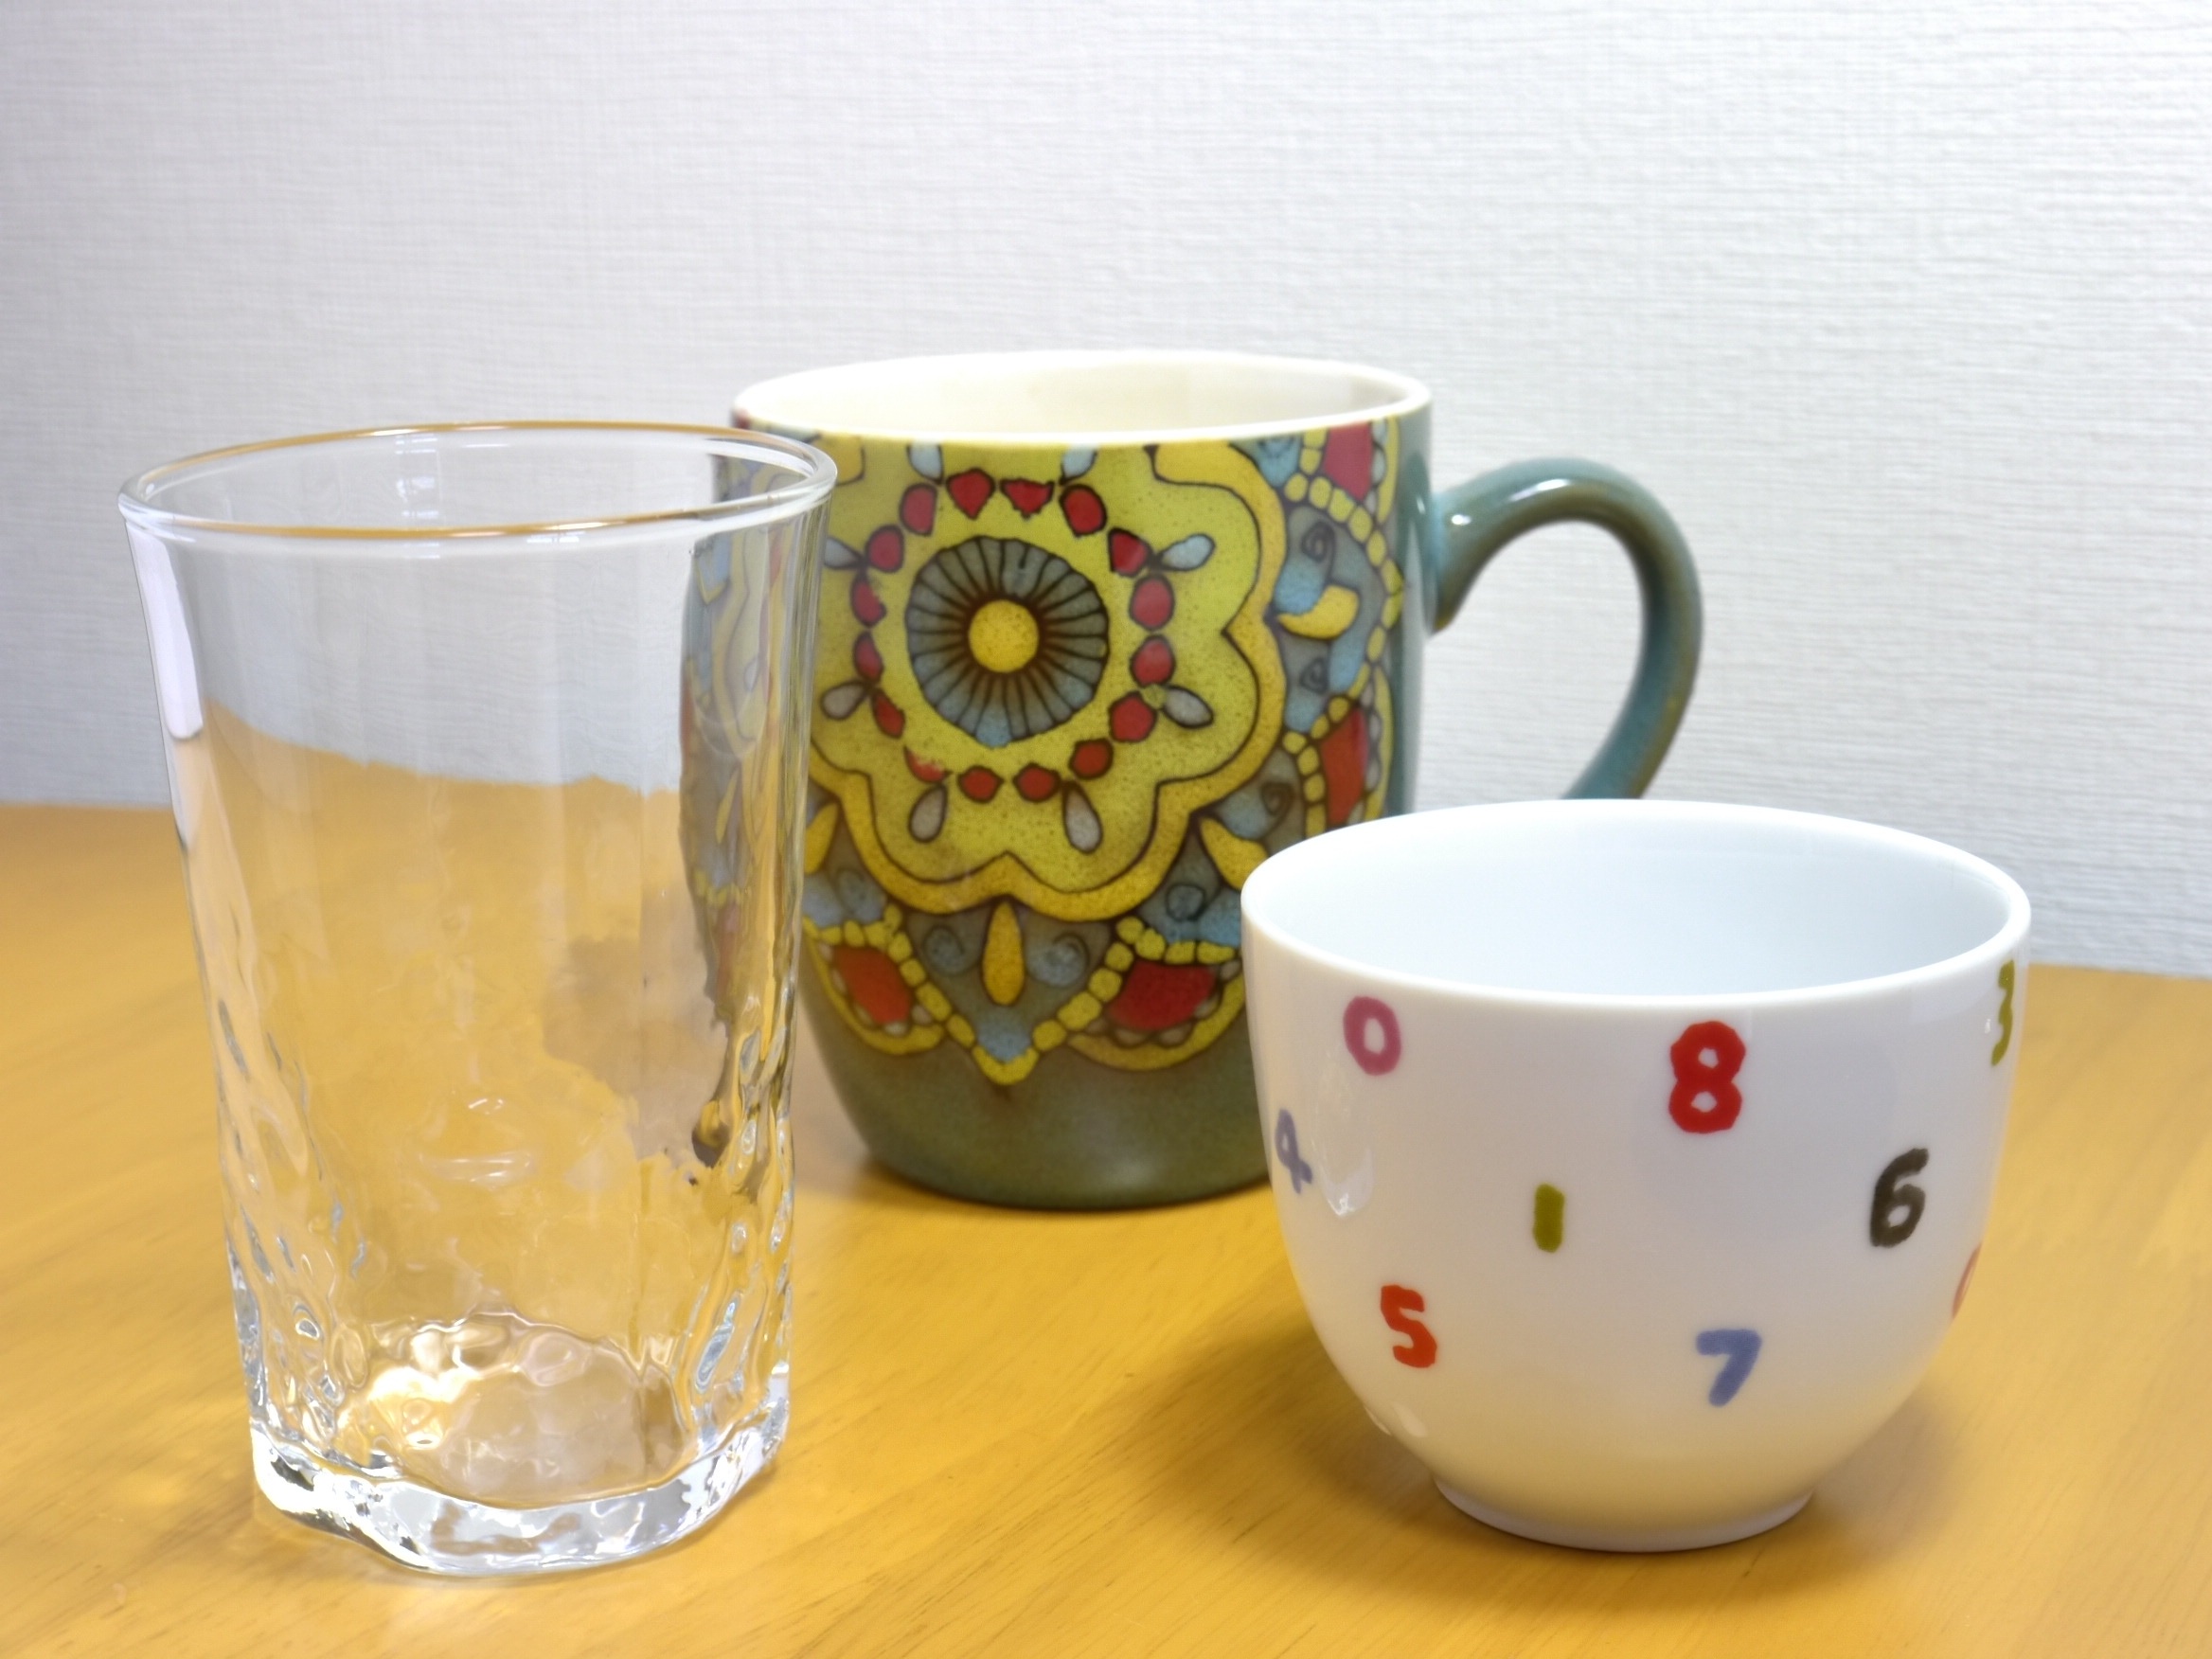
glass, cup, saucer, ceramic, drink, mug, coffee cup, tableware, material, teacup, porcelain, drinkware, serveware